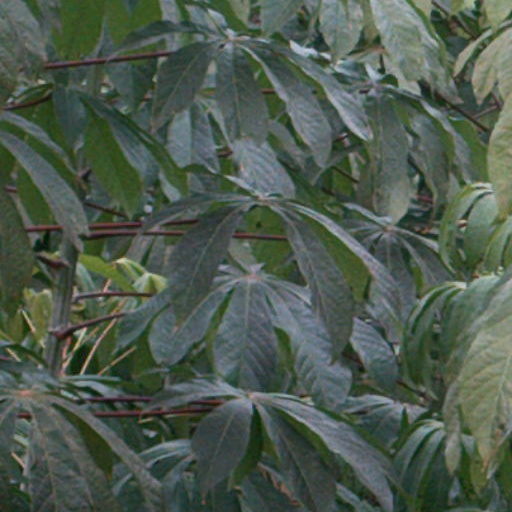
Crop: cassava